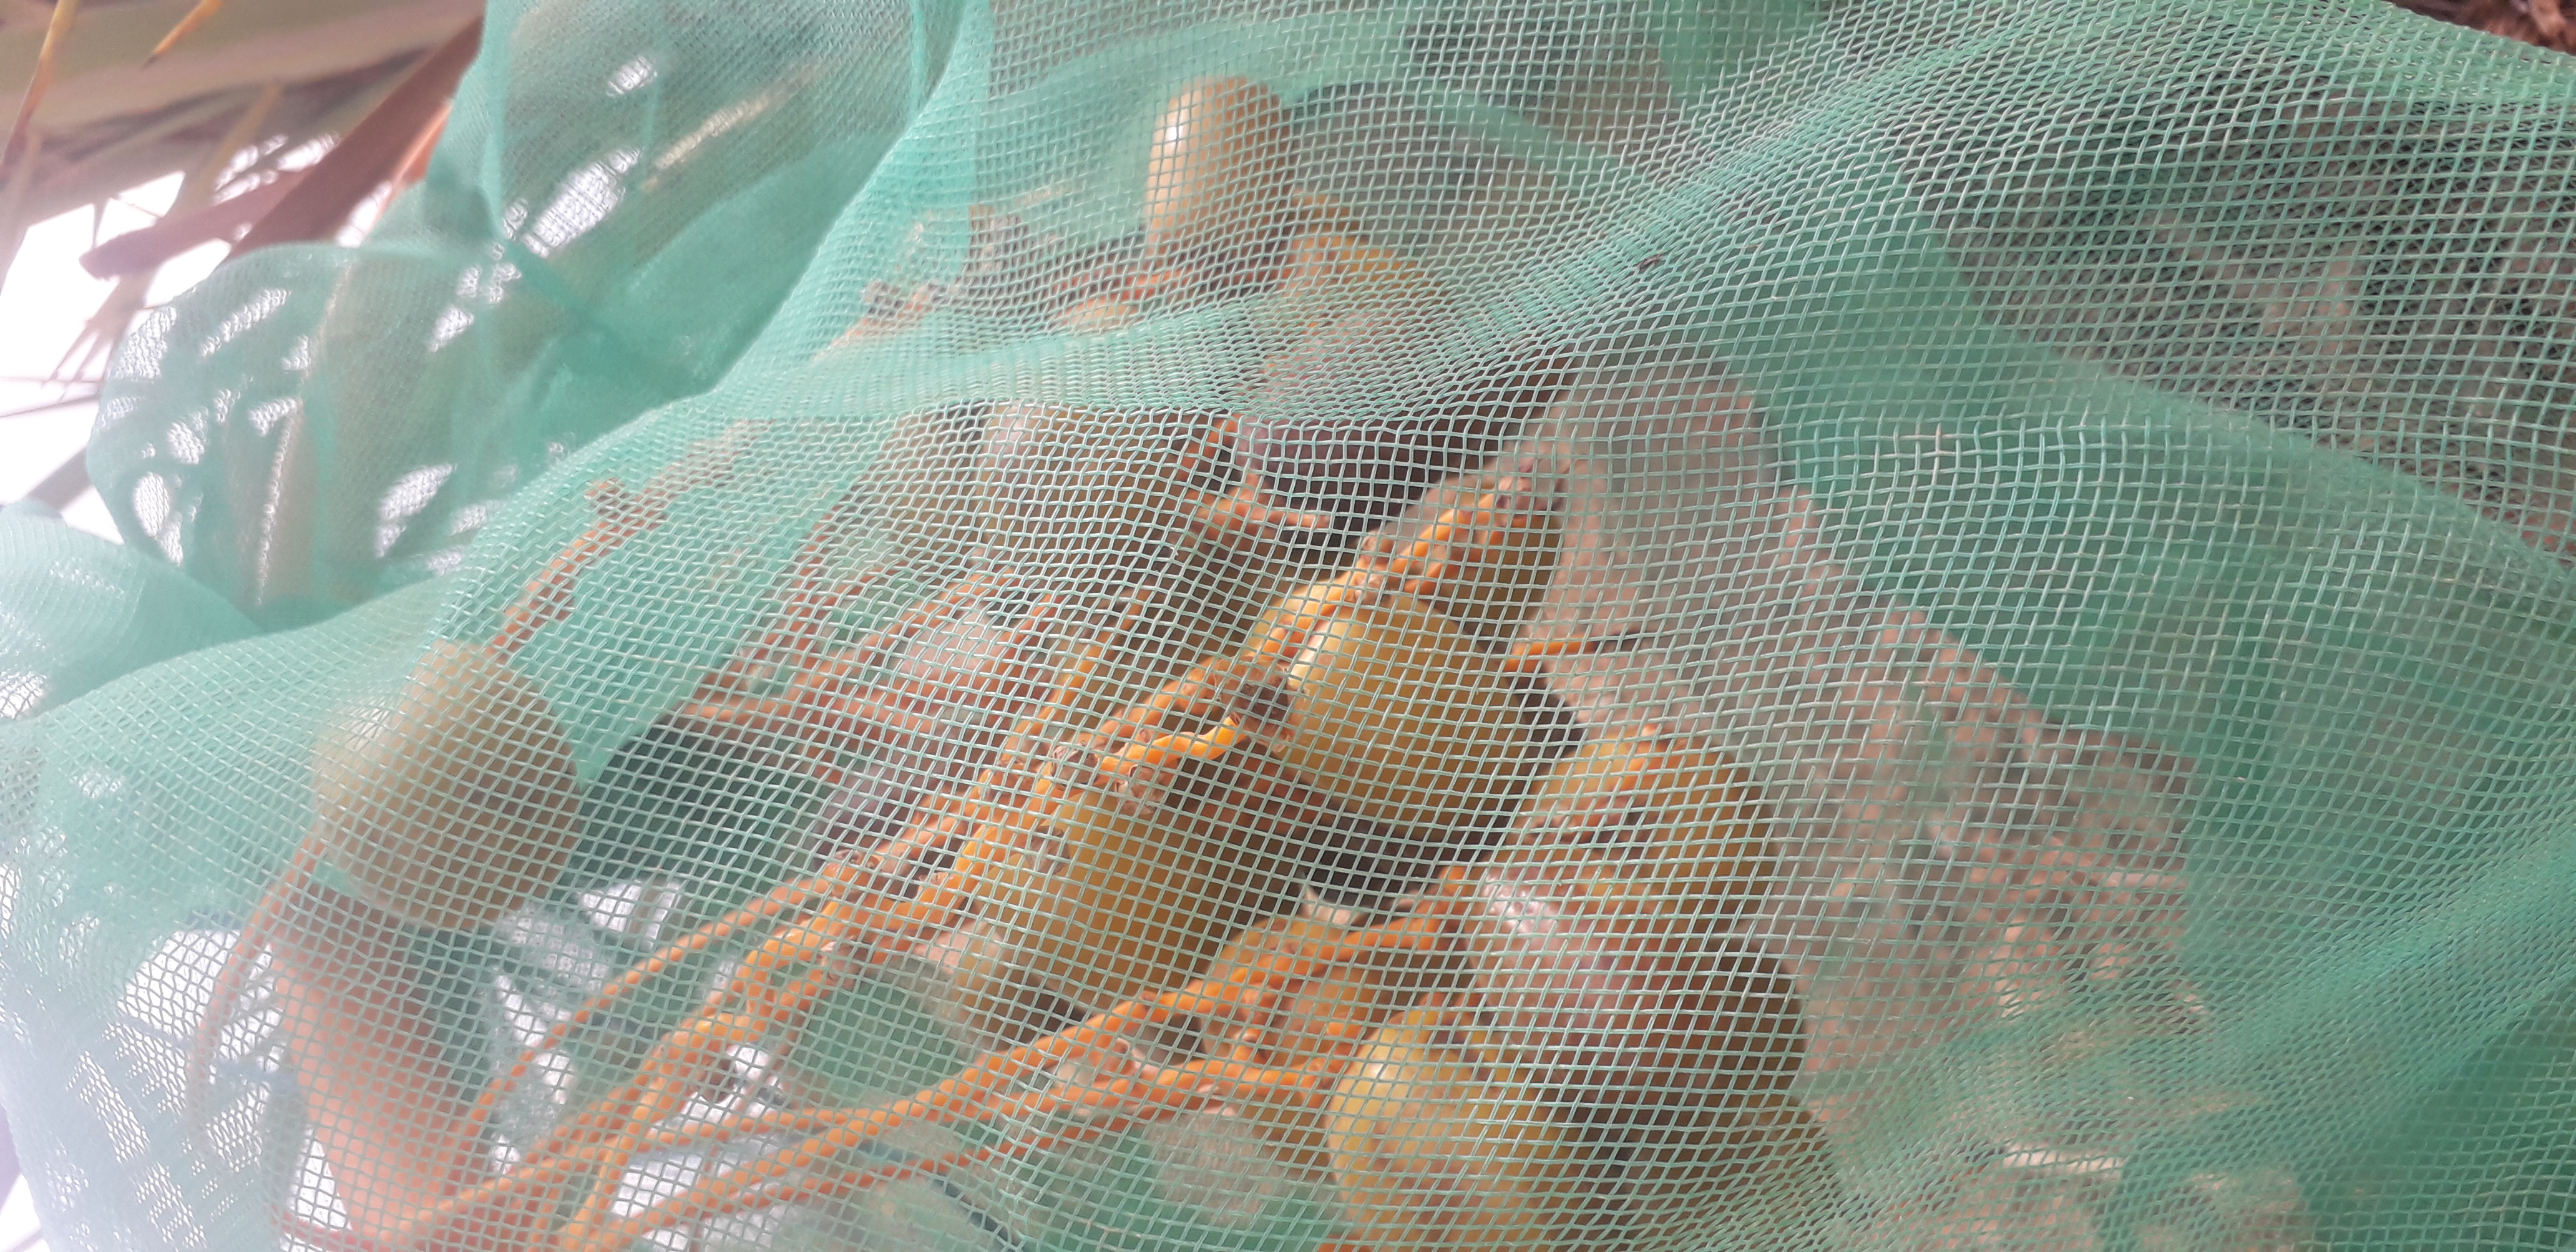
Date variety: Boufagous